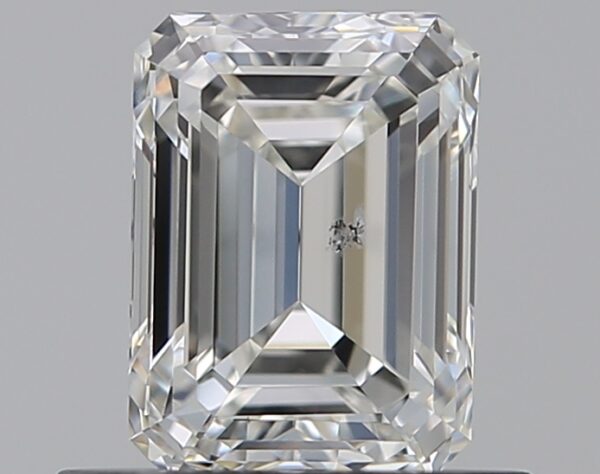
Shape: emerald
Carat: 0.72
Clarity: SI1
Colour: H
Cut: EX
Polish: EX
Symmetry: VG
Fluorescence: N
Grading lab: GIA
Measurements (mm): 5.84 x 4.31 x 2.93